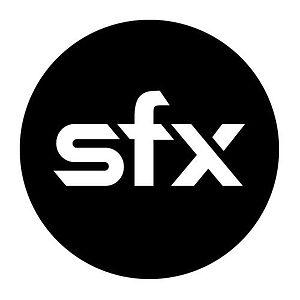
SFX Entertainment, renommée LiveStyle, Inc début 2017, est une entreprise américaine regroupant de nombreuses entités. SFX se concentre principalement sur des évènements en direct, des concerts et festivals ainsi que d'autres activités relatives à l'EDM et la techno. Celle-ci est créée en juin 2012 par l'homme d'affaires Robert F. X. Sillerman comme une nouvelle incarnation de l'ancienne société du même nom, devenue depuis Live Nation Entertainment.